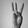
ASL letter: W